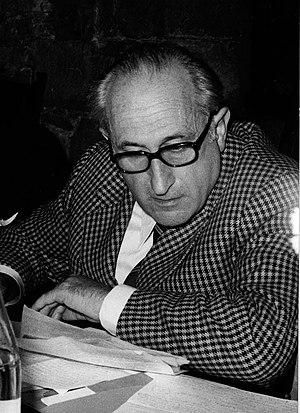
"Yon Etxaide Itharte ou Jon Etxaide, né le 27 mars 1920 et mort le 30 juin 1998 à Saint-Sébastien, est un écrivain, bertsolari et académicien basque espagnol de langue basque. Il est connu sous différents noms tels que ""Karranka"", ""Uarrain"", ""Etxaithar"", ""Aldapeko"", ""Zelai"" ou ""Igeldo"".